Stylostome

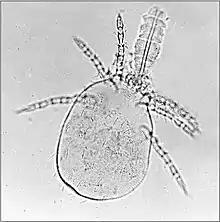
Trombicula mite larva with stylostome

Normally, the bite mark causes local swelling or welts, but in more serious cases it causes dermatitis. The mite can be infected with a disease called scrub typhus in Asia and the Pacific and can transmit the disease by carrying saliva directly into the blood stream, but mites in North America have not been known to transmit Lyme disease, Rocky Mountain spotted fever, tularemia or any other disease.